Oradea

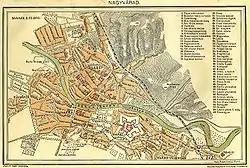
Map of Oradea in 1897

After World War I, Oradea passed under Romanian control during the Hungarian–Romanian War of 1919 and became a part of the Kingdom of Romania under the Treaty of Trianon of 1920. In 1925, the city was designated a municipality, dissolving its former civic autonomy. Under the same ordinance, its name was changed from "Oradea Mare" (Great Oradea) to simply Oradea.